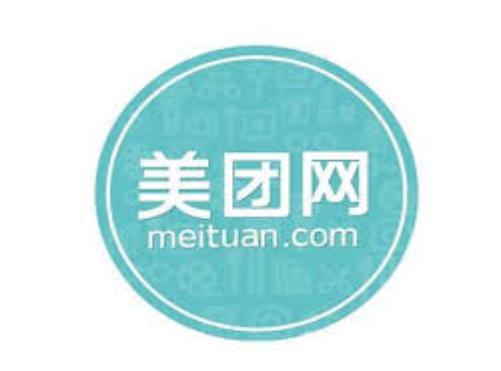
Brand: meituan
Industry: Others